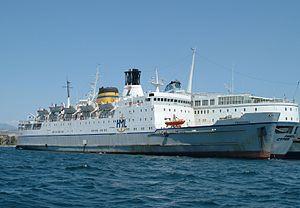
Le ferry Poseidonia désarmé à Eleusis le 21 juin 2004.